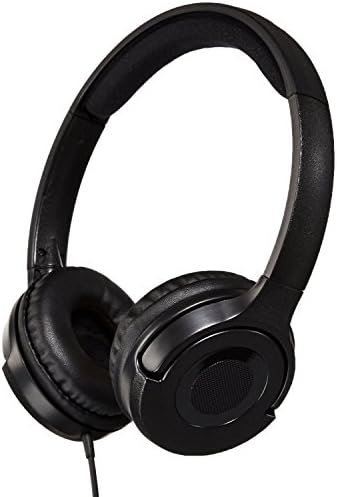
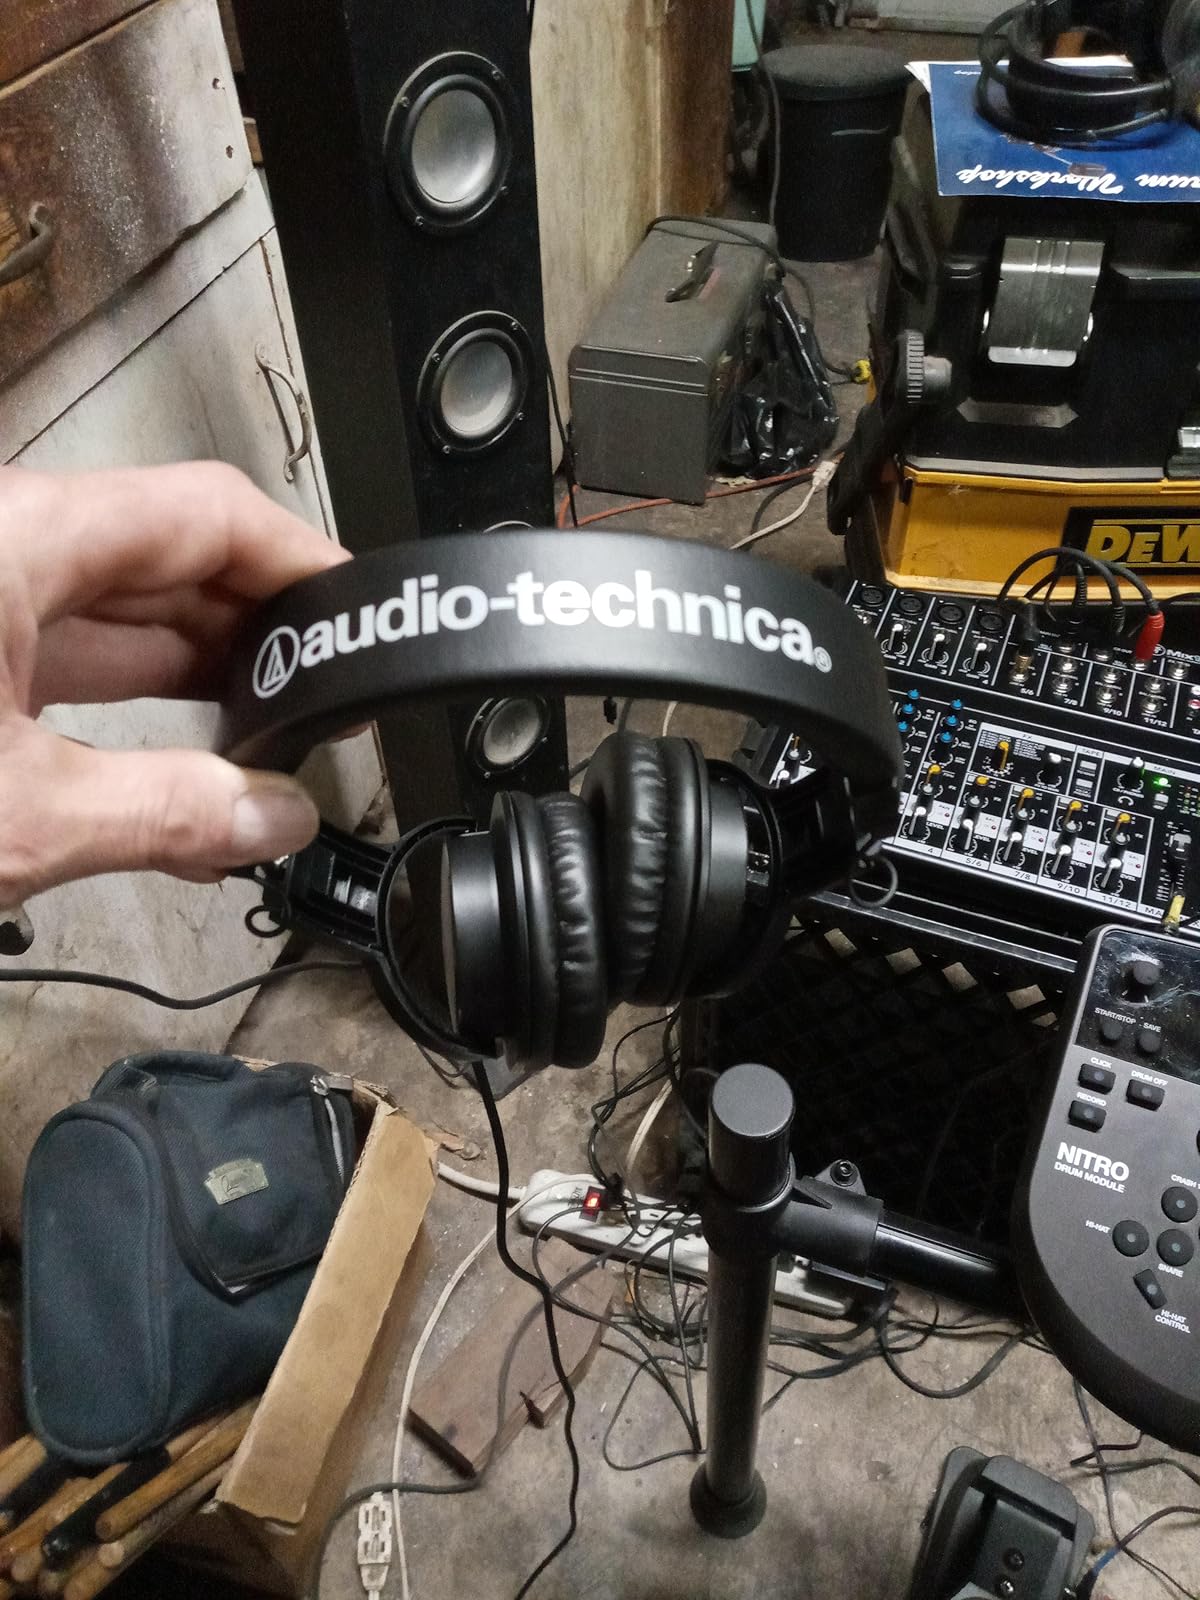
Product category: headphones
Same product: no